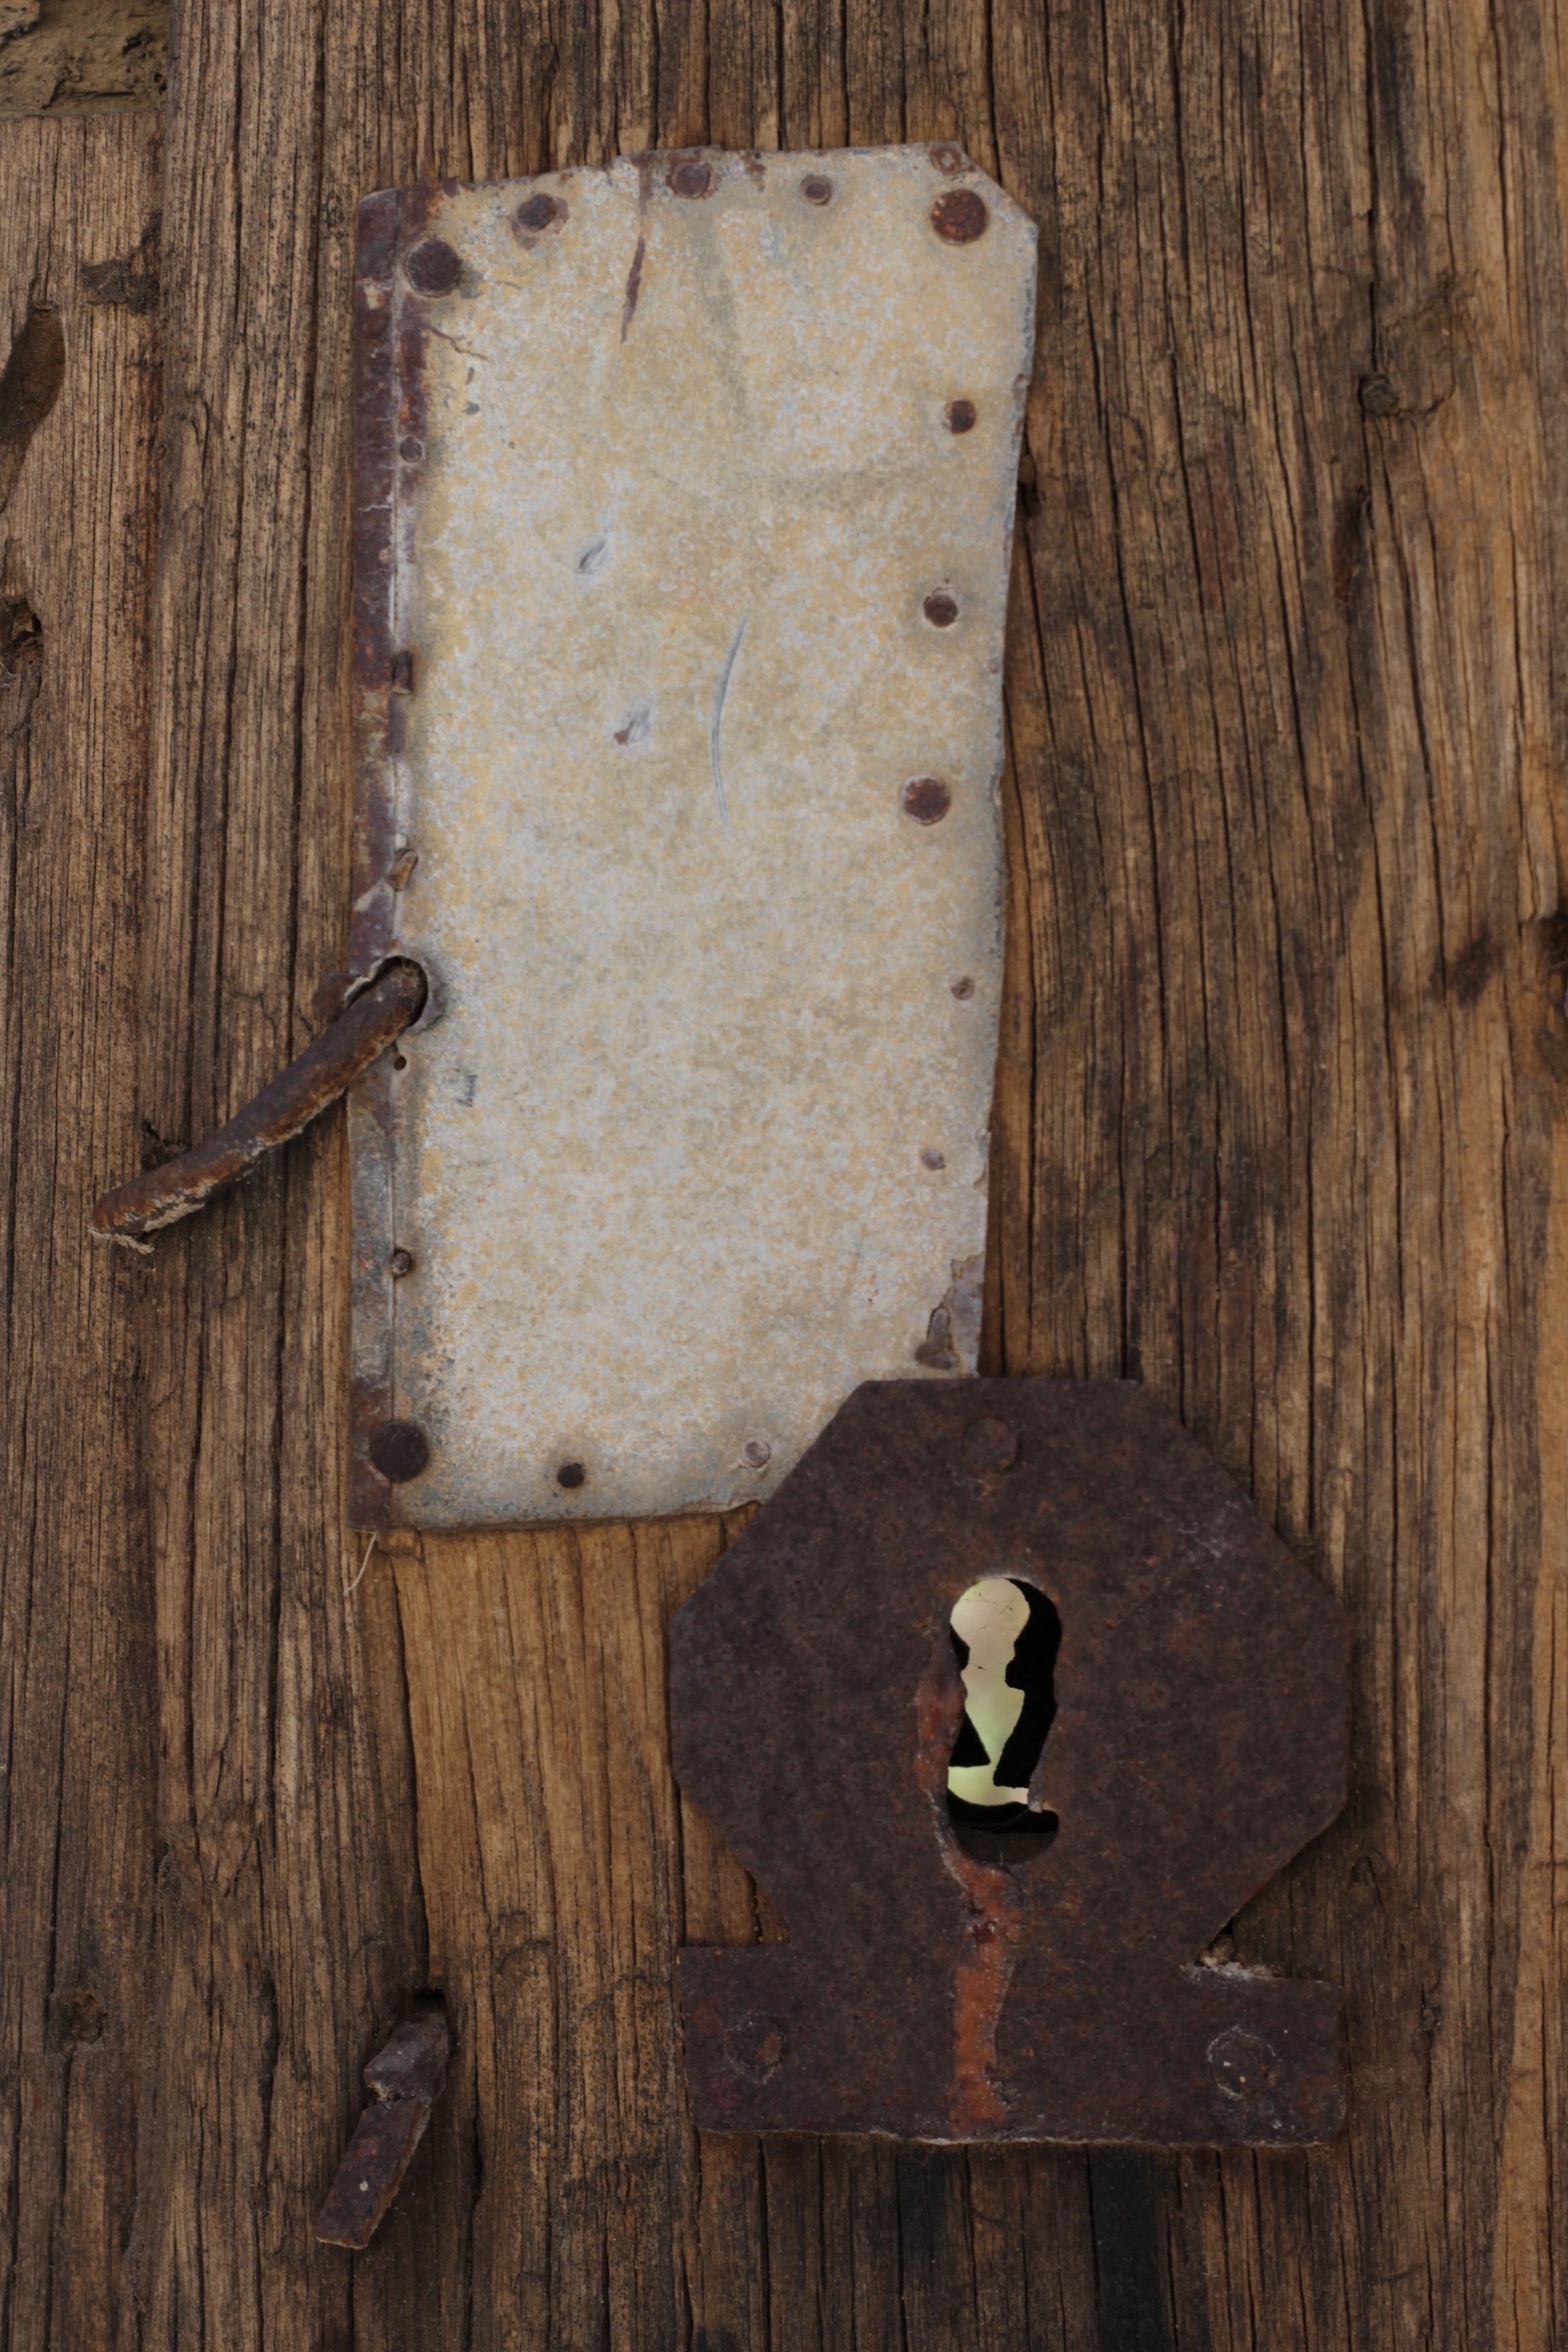
wing, wood, vintage, hole, key, door, lock, carving, keyhole, unlock